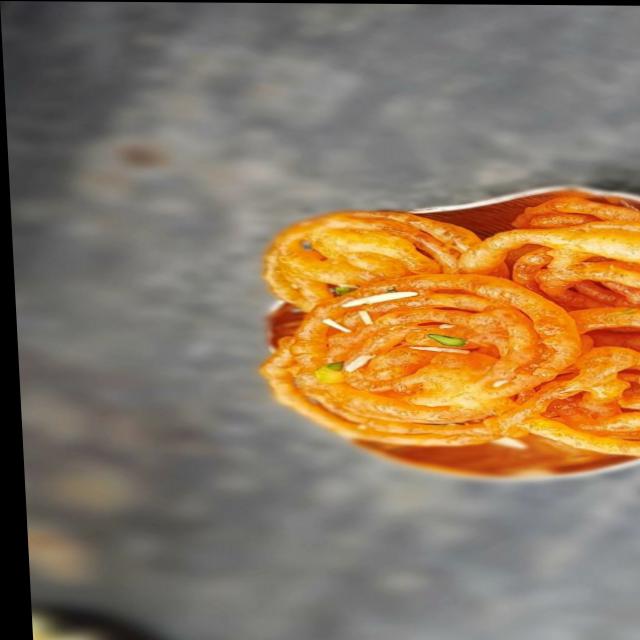
Dish: jalebi